String Quartet No. 1 (Gerhard)

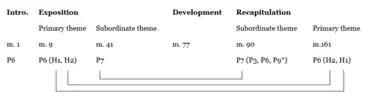
Figure 3. The distribution of hexachords along the piece's structure, draws similarities with the sonata form

Regarding the use of these hexachords in the themes, he develops the relationships between these two structures, using retrogrades and inversions to develop the areas that correspond to exposition, development, recapitulation, and primary and subordinate themes. Thus, for example, he can only present one hexachord (with its respective transpositions) in the exposition, and reserve certain combinations of transpositions for occurrences of very specific motifs. The following schema refers to the association of these traditional segmentations and how Gerhard implements series transpositions and hexachords (encoded with P and H respectively).